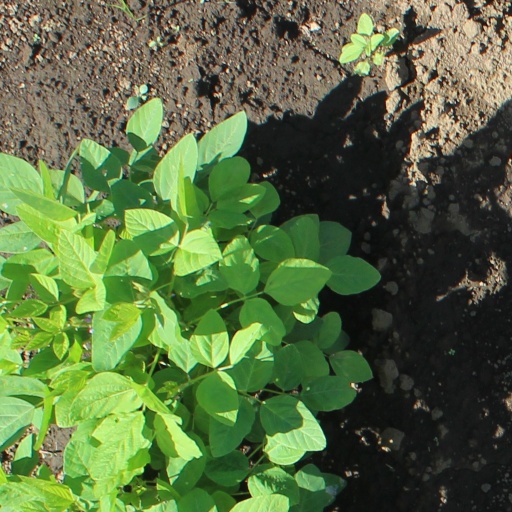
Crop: soybean